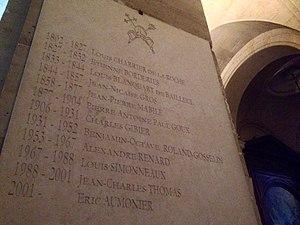
une liste des évêques dans la cathédrale St Louis de Versailles
Cette page dresse la liste des évêques de Versailles. Présentant la création puis l'officialisation du diocèse de Versailles, elle détaille certains éléments biographiques des différents titulaires de la fonction, et en présente leurs blasons.